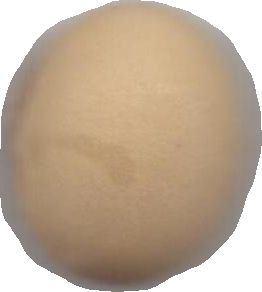
Variety: Grobogan